James Montgomery Flagg House

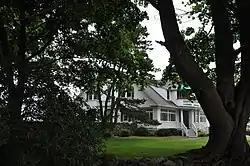
The house in 2014

The James Montgomery Flagg House is a historic house in the Biddeford Pool area of Biddeford, York County, Maine. It was built in 1910 as the summer home of James Montgomery Flagg, a New York-based artist and illustrator known for political cartoons and the iconic World War I recruiting poster depicting Uncle Sam. The house is decorated with murals painted by Flagg, and was listed on the National Register of Historic Places. In 2013, its owner, citing the building's deteriorated condition, received approval to demolish and rebuild the house, preserving Flagg's murals.